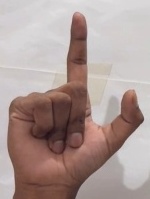
ASL sign: L